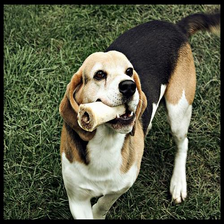
Species: dog
Breed: beagle